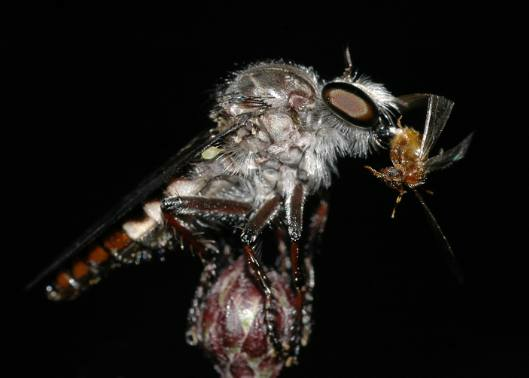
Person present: No